NSB Di 3

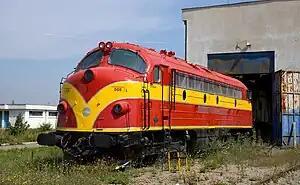
HK NOHAB Di 3 006 of the Kosovo Railways

NSB Di 3 is a class of 35 diesel–electric locomotives built by NOHAB for the Norwegian State Railways (NSB). The class was built between 1954 and 1969, and delivered in two series, Di 3a and Di 3b. They are based on the Electro-Motive Division F7 and are equipped with EMD 567 engines. They have a distinct bulldog nose and were numbered 602–633 (a-series) and 641–643 (b-series). The locomotives had a prime mover that gives a power output of . The a-series has a Co′Co′ wheel arrangement, while the b-series has (A1A)(A1A). The b-series has higher top speed, but lower tractive effort.